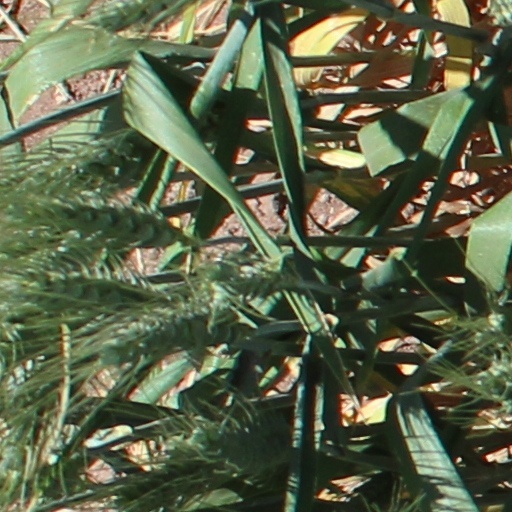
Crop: wheat